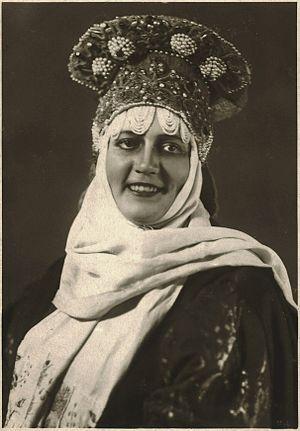
Faïna Chevtchenko, née le 5 avril 1893, à Voronej, morte le 10 mai 1971, à Moscou, est une actrice russe et soviétique de théâtre et de cinéma. Artiste du peuple de l'URSS. Lauréate de deux prix Staline.
Beauté est un tableau du peintre russe Boris Koustodiev, réalisé en 1915.